North Jersey Indie Rock Festival

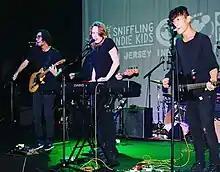
Shithead's Rainbow at White Eagle Hall.

The third annual North Jersey Indie Rock Festival occurred at White Eagle Hall in Jersey City on October 6, 2018. It began at 4:00 and ended at 11:00 P.M., and was hosted by Rock-It Docket, Jersey Indie, BlowUpRadio, DIY Radio, You Don't Know Jersey, "The Pop Break", comeherefloyd, "The Alternative", "CoolDad Music", "Makin Waves", Look at my Records!, "Jersey Beat", "New Jersey Stage", Speak Into My Good Eye, and WFDU. The festival featured eighteen bands from five independent New Jersey record labels; Little Dickman Records, Mint 400 Records, Rhyme & Reason Records, Sniffling Indie Kids and State Champion Records. The artists that performed were Black Wail, the Components, Dentist, Exmaid, Glazer, Glenn Morrow's Cry for Help, Guilty Giraffe, LKFFCT, Professor Caveman, the Royal Arctic Institute, Tony Saxon, Secretary Legs, Shithead's Rainbow, Smock, Ultra Major, the Vaughns, and Yawn Mower. The festival continued with an after party at FM Bar with music by the Vice Rags.